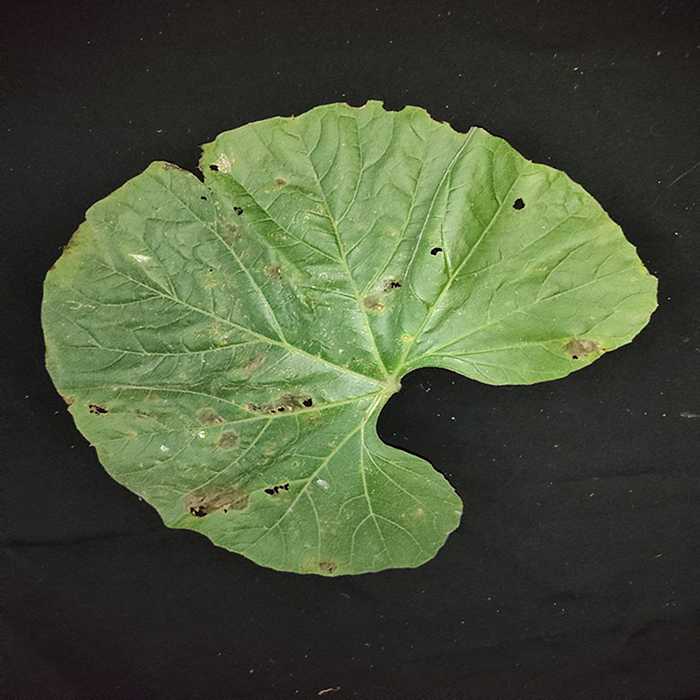
Plant: Bottle gourd
Label: Anthracnose